Answer in natural language. Considering the relative positions, where is wooden dining table (highlighted by a blue box) with respect to black basic chair (highlighted by a green box)? Choose between the following options: right or left
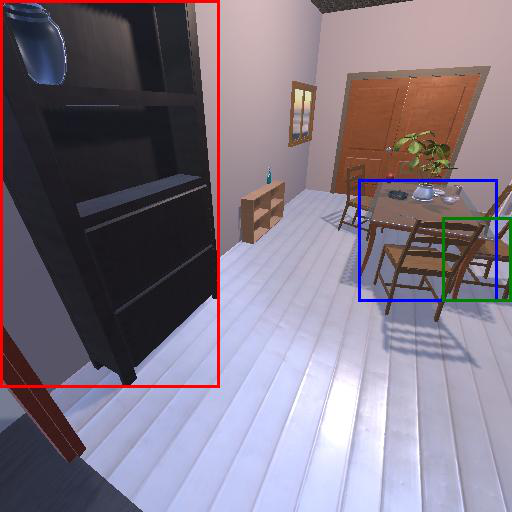
<answer>left</answer>